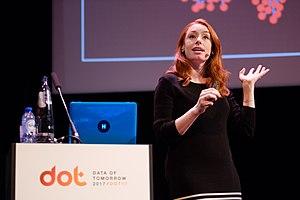
Hannah Fry est une mathématicienne et conférencière britannique, maître de conférences en mathématiques urbaines. Ses travaux portent sur les modèles de comportement humain tels que les relations et les rendez-vous amoureux et sur les modalités d'application des mathématiques dans ces domaines.